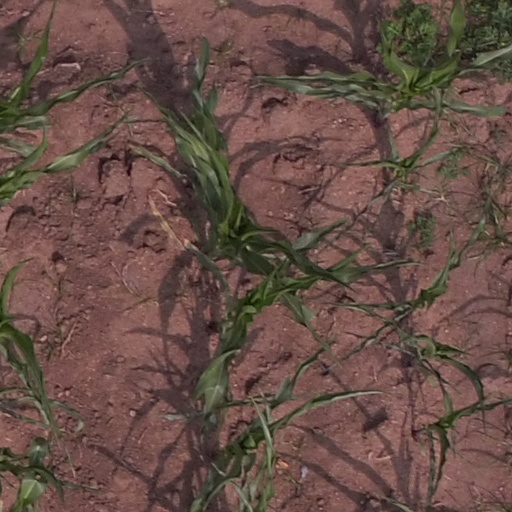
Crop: maize; corn